Bedřich Schnirch

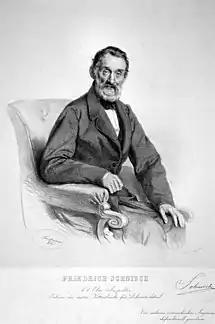
Bedřich Schnirch; portrait by Josef Kriehuber (1860)

Bedřich Schnirch, or Friedrich Franz Schnirch (7 June 1791, Pátek – 25 November 1868, Vienna) was a Czech engineer, builder, Imperial Councilor, and Chief Inspector for the State Railways; primarily known for designing chain bridges. His nephew, , was also a well known builder; and his grand-nephew was the sculptor, Bohuslav Schnirch.